Stade Rennais FC Training Centre

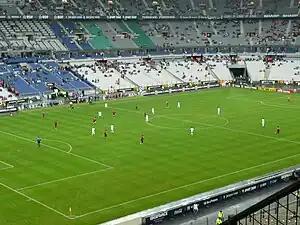
Scene from the 2007-2008 Coupe Gambardella final, won by Stade Rennais.

After four years at the helm of the club, François Pinault instigated a new policy in the summer of 2002, which placed increasing emphasis on training. In the space of just a few seasons, the centre's budget quadrupled to four million euros, to build up a workforce 50% trained at the club. In 2003, this policy also led to the search for a coach with the profile of a trainer, eager to help young players progress and build on their skills. This choice was echoed by the advent of a generation that successively won the 17-year-old national championship in 2002, the "Coupe Gambardella" in 2003, and the French championship for professional reserves in 2004. Among this generation, several players quickly embarked on professional careers at the highest level, including Jacques Faty, Grégory Bourillon, and Arnold Mvuemba, but above all Jimmy Briand and Yoann Gourcuff, who went on to join the French national team. Most of these players were launched into Ligue 1 by László Bölöni, some even before their eighteenth birthday, like Gourcuff.